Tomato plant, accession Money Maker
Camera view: tilt-top (135 deg); turntable rotation: 150 degrees
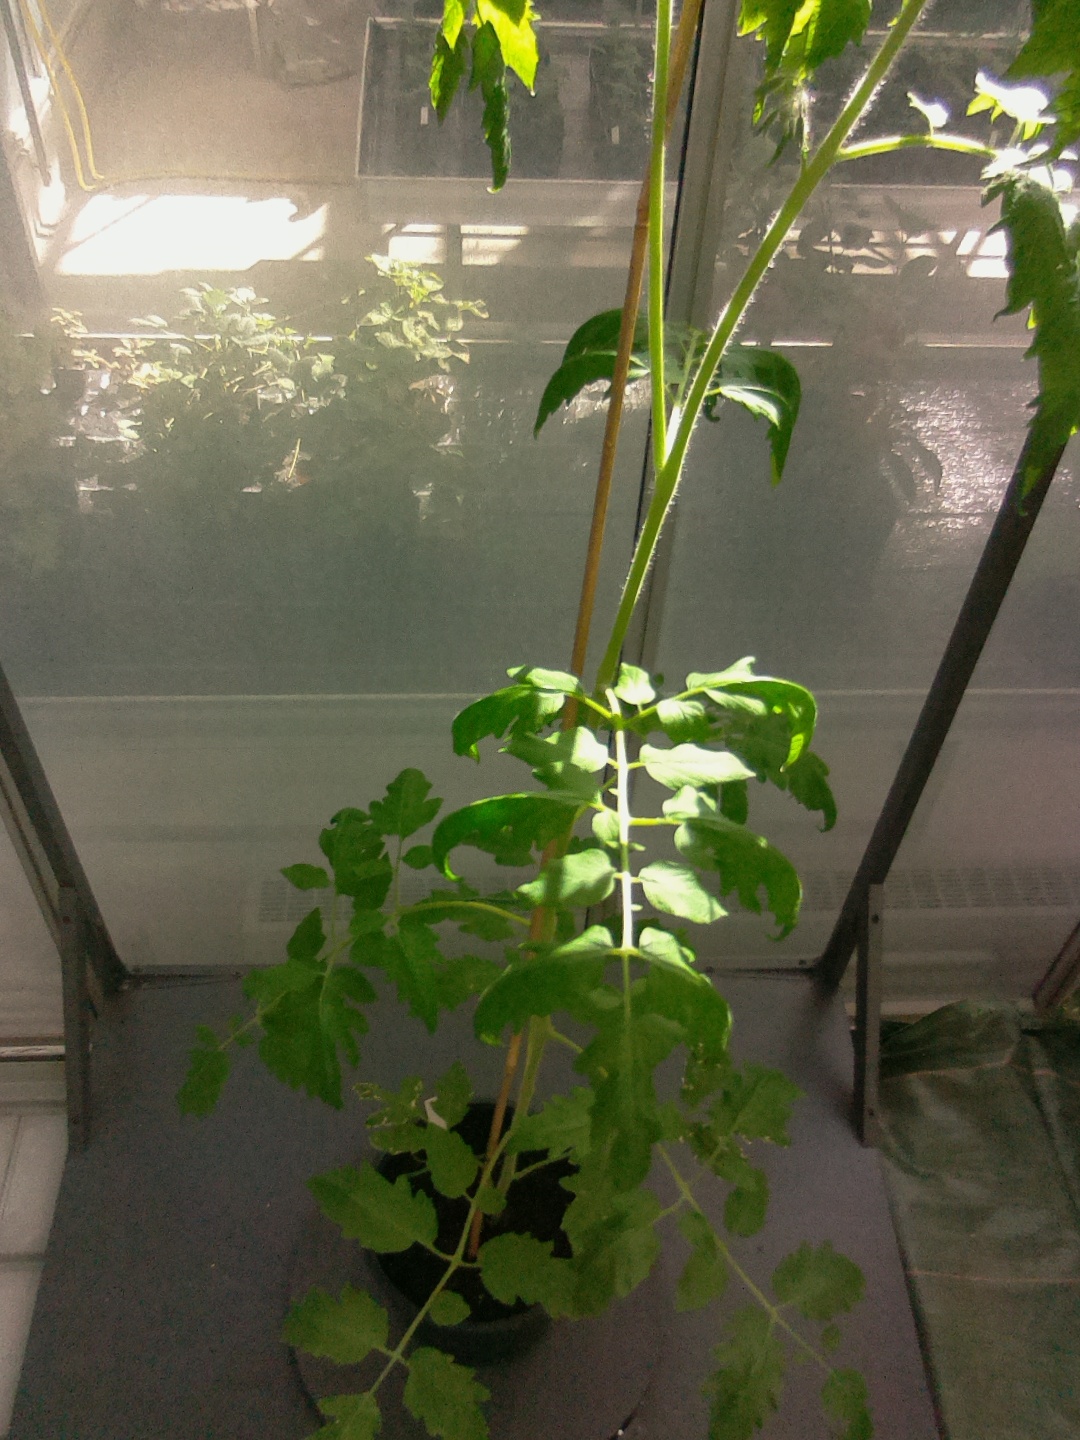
BBCH growth stage 53: 3 inflorescences visible